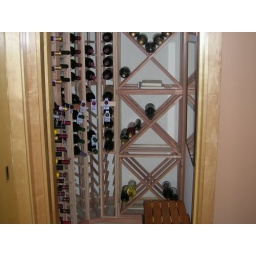
Closets For Life custom designs and builds closets for home or office in Minnesota. 952-484-0416